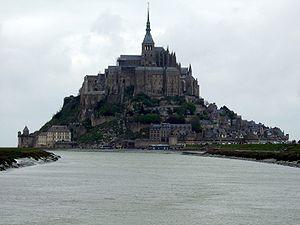
Le Couesnon est un petit fleuve côtier dans les trois départements d'Ille-et-Vilaine, de la Manche, de la Mayenne, dans les trois régions Pays de la Loire, Bretagne, Normandie.